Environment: real
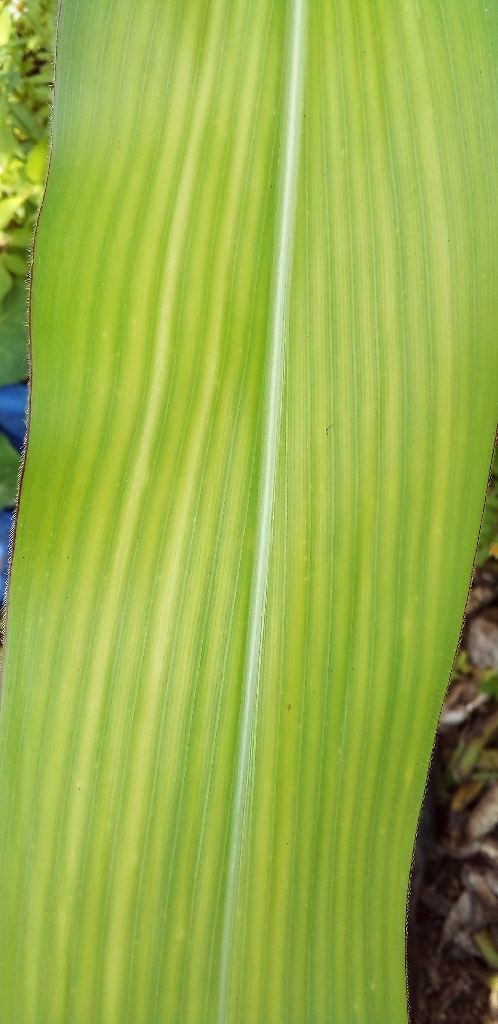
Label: healthy